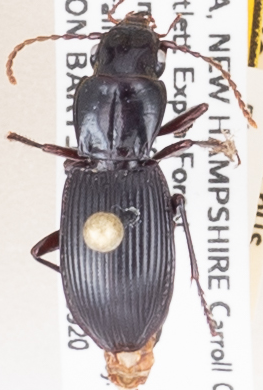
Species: Pterostichus rostratus
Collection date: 2018-09-20
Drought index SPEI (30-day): -1.614
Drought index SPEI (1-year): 0.24
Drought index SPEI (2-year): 0.512